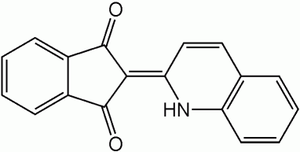
Un chromophore est un groupement d'atomes comportant une ou plusieurs doubles liaisons, et formant avec le reste de la molécule une séquence de doubles liaisons conjuguées, c'est-à-dire une alternance de doubles et de simples liaisons. L'existence d'une séquence suffisamment longue de doubles liaisons conjuguées dans une molécule organique, ou l'association avec un ou plusieurs auxochromes, crée un nuage électronique délocalisé pouvant entrer en résonance avec le rayonnement incident et ainsi l'absorber. Les chromophores sont donc responsables de l'aspect coloré des colorants organiques comme tente de l'expliquer la théorie de Witt. En effet, certains rayonnements sont absorbés tandis que d'autres sont reflétés, diffusés ou transmis.